Velibor Vasović

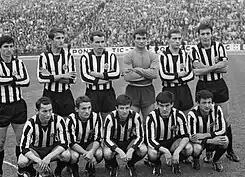
Vasović (standing 2nd from right) lining up with his Partizan teammates in May 1966 ahead of the 1965–66 European Cup final.

Vasović thus managed to get both his money and his wishes of return, but many within Partizan did not welcome him back with open arms. Some of the players saw his stunt as blackmail and were further unhappy that the club bent over backwards to accommodate any single player like that. Furthermore, his return took place against the backdrop of internal squabbles within the club's managing board, specifically between president Radaković and general-secretary Mirko Nenezić who acted as proxy for his brother, powerful JNA general . The row started over the internal decision to relieve general-secretary Nenezić of his duties as a person in charge of finances, a move pushed through by president Radaković.